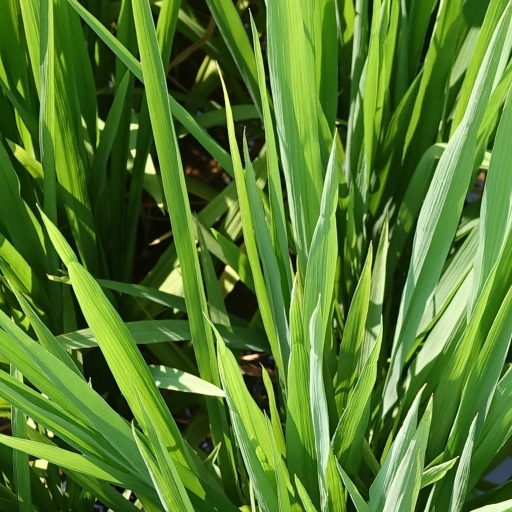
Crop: rice